Ship chandler

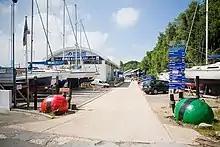
Deacons Boat Yard and Force 4 Chandlery, in Hampshire

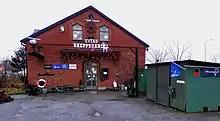
Ystads ship chandler 2021

Boat Mary B. moored beside the Pacific Net and Twine Company in Seattle,